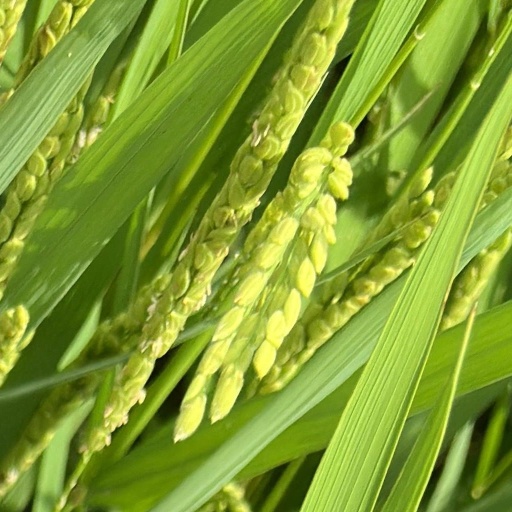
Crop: rice